Keeping up with the Joneses

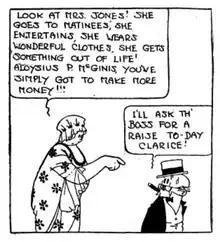
"Keeping Up with the Joneses" comic strip by Pop Momand, 1920

The phrase originates with the comic strip "Keeping Up with the Joneses", created by Arthur R. "Pop" Momand in 1913. The strip ran until 1940 in "The New York World" and various other newspapers. The strip depicts the social climbing McGinis family, who struggle to "keep up" with their neighbors, the Joneses of the title. The Joneses were unseen characters throughout the strip's run, often spoken of but never shown. The idiom "keeping up with the Joneses" has remained popular long after the strip's end.